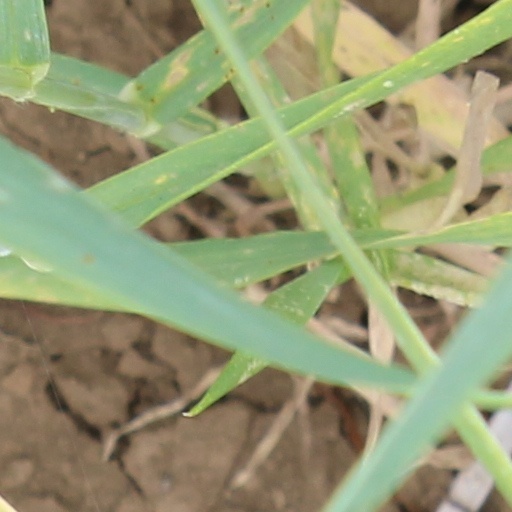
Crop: wheat